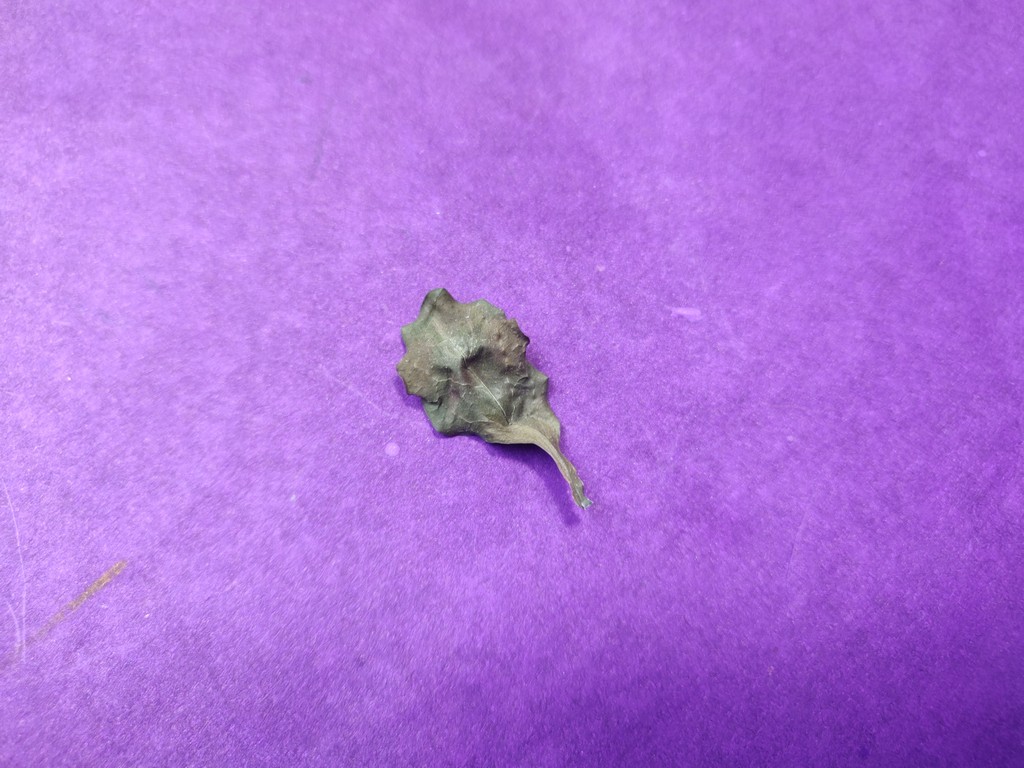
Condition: Dried
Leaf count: single
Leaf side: unknown